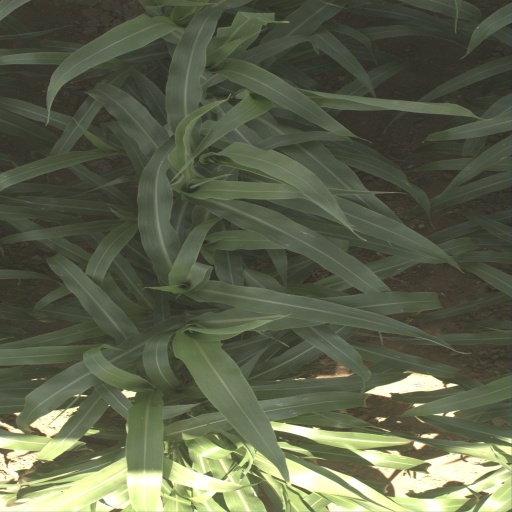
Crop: sorghum